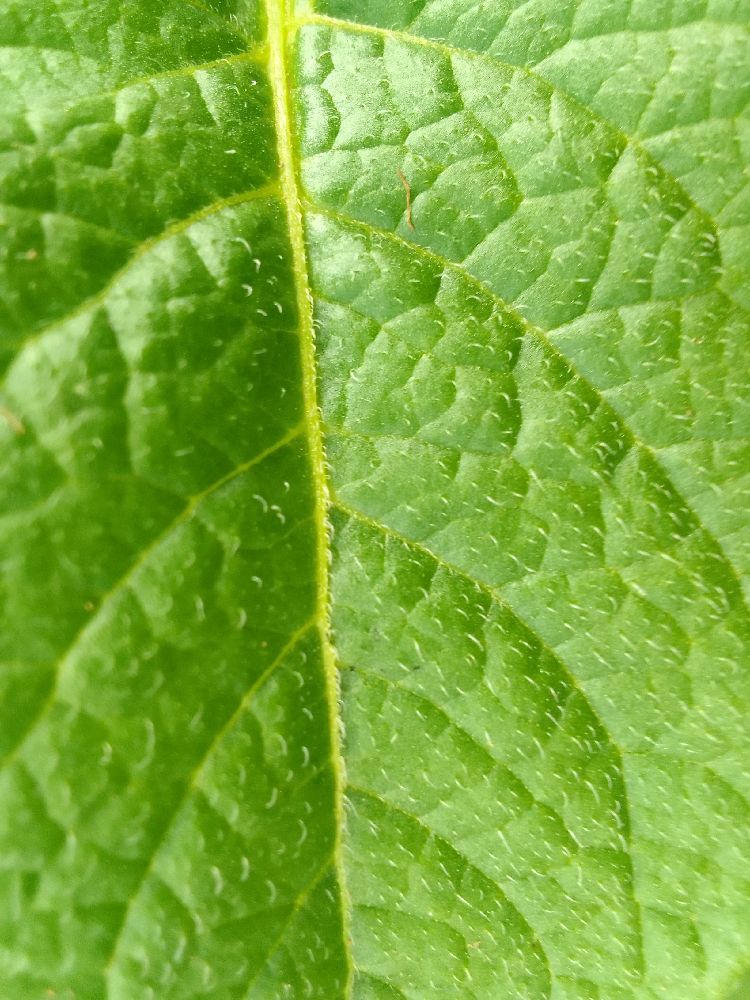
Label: Healthy